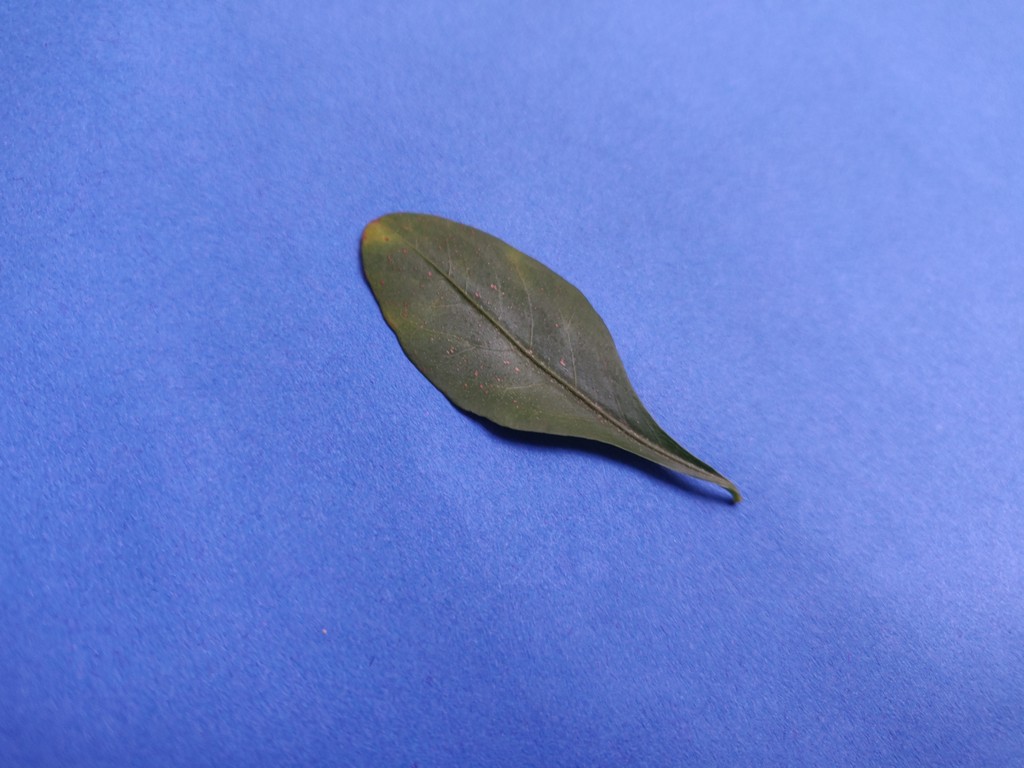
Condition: Unhealthy
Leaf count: single
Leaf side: front